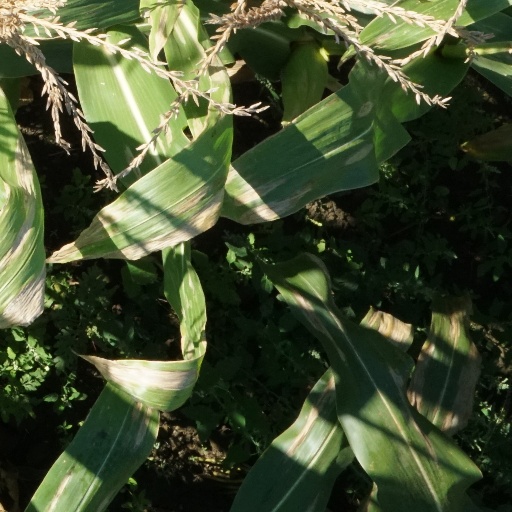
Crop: maize; corn